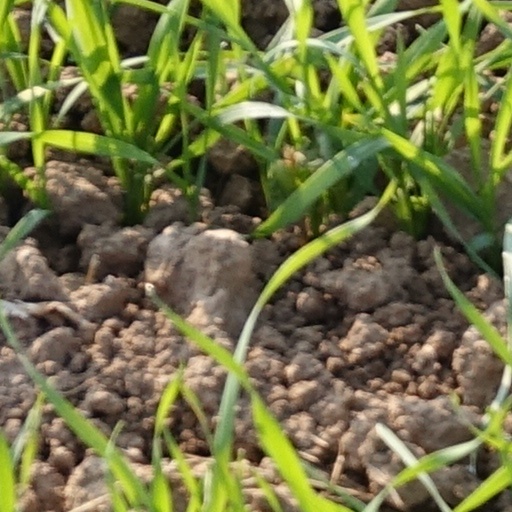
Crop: wheat